N. N. Pisharody

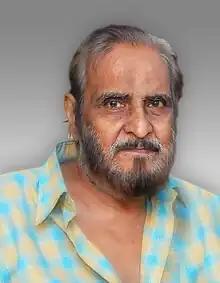
N. N. Pisharody

N. N. Pisharody (or Pisharady) (1926 – 30 August 2008) was a director in the Malayalam Film industry. He was born into a feudal family, known as "Kallil" in Methala, near Perumbavoor in Kerala.